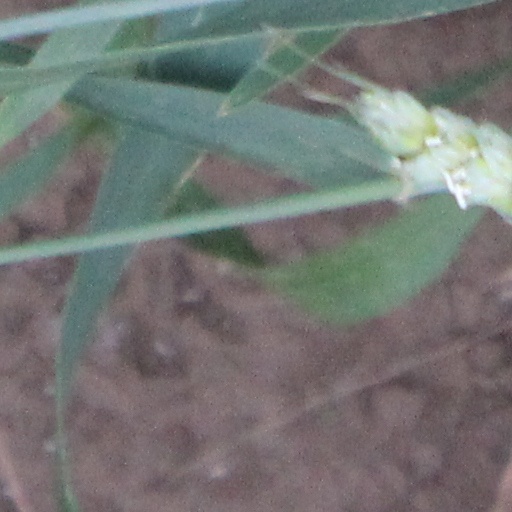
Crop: wheat